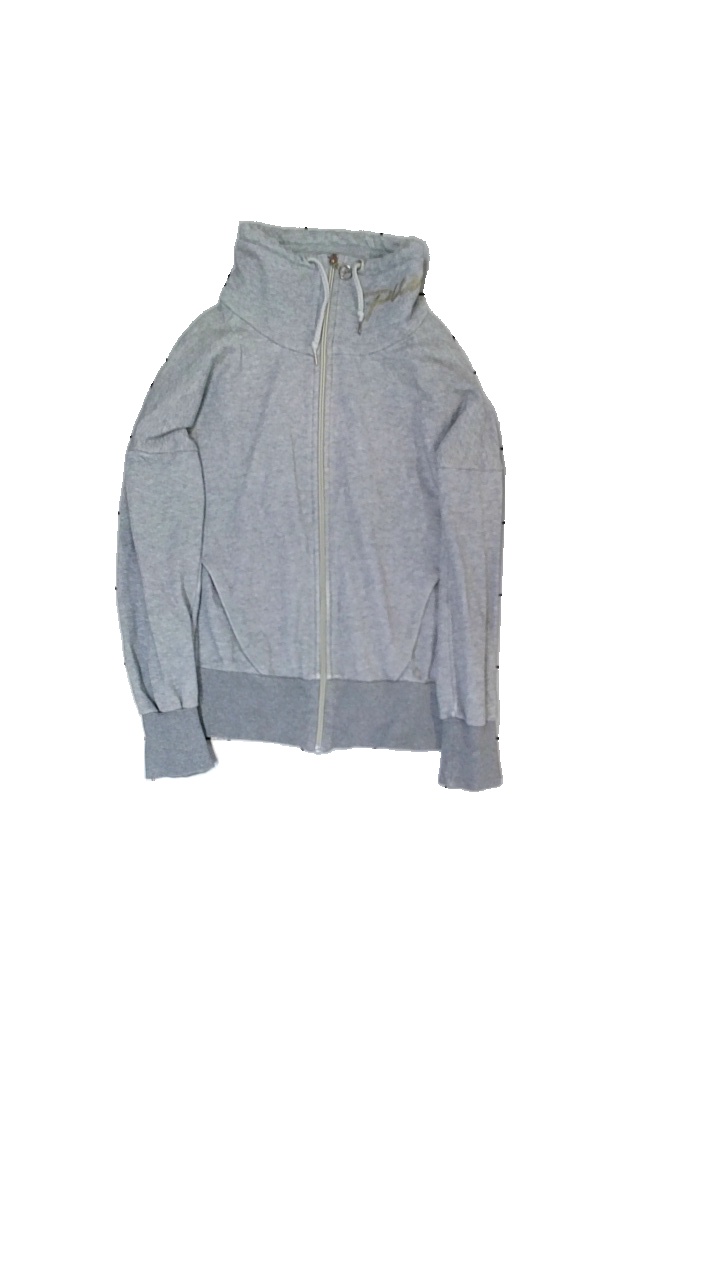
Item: Hoodie (Unisex)
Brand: Puma
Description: Turtle neck med tryck
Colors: Grey, Orange
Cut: Turtle neck
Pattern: Logo print
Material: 76% bomull 24% polyester
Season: All
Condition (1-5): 3
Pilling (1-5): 3
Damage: nopprigt och blekt tryck
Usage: Export
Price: <50